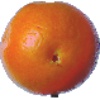
Label: tangelo